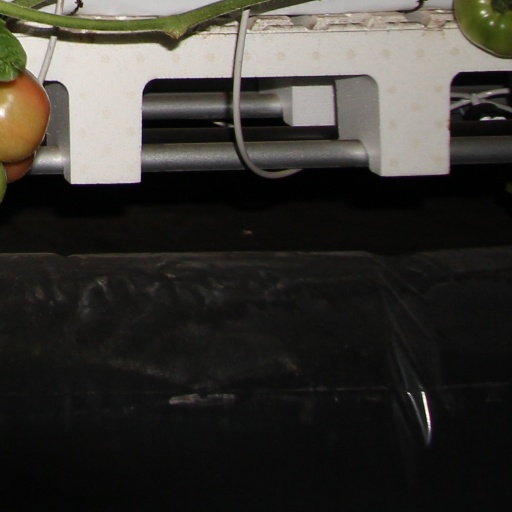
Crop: tomato